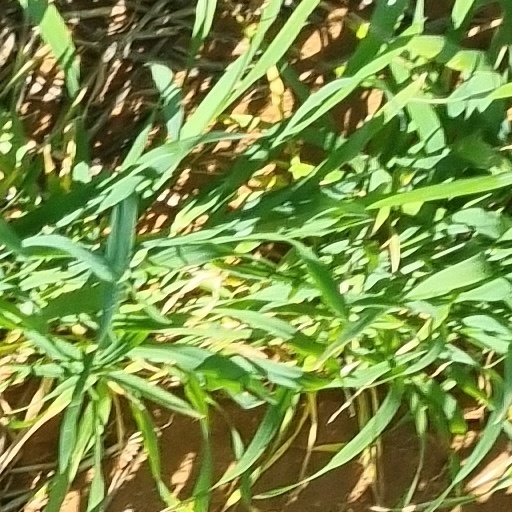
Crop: wheat